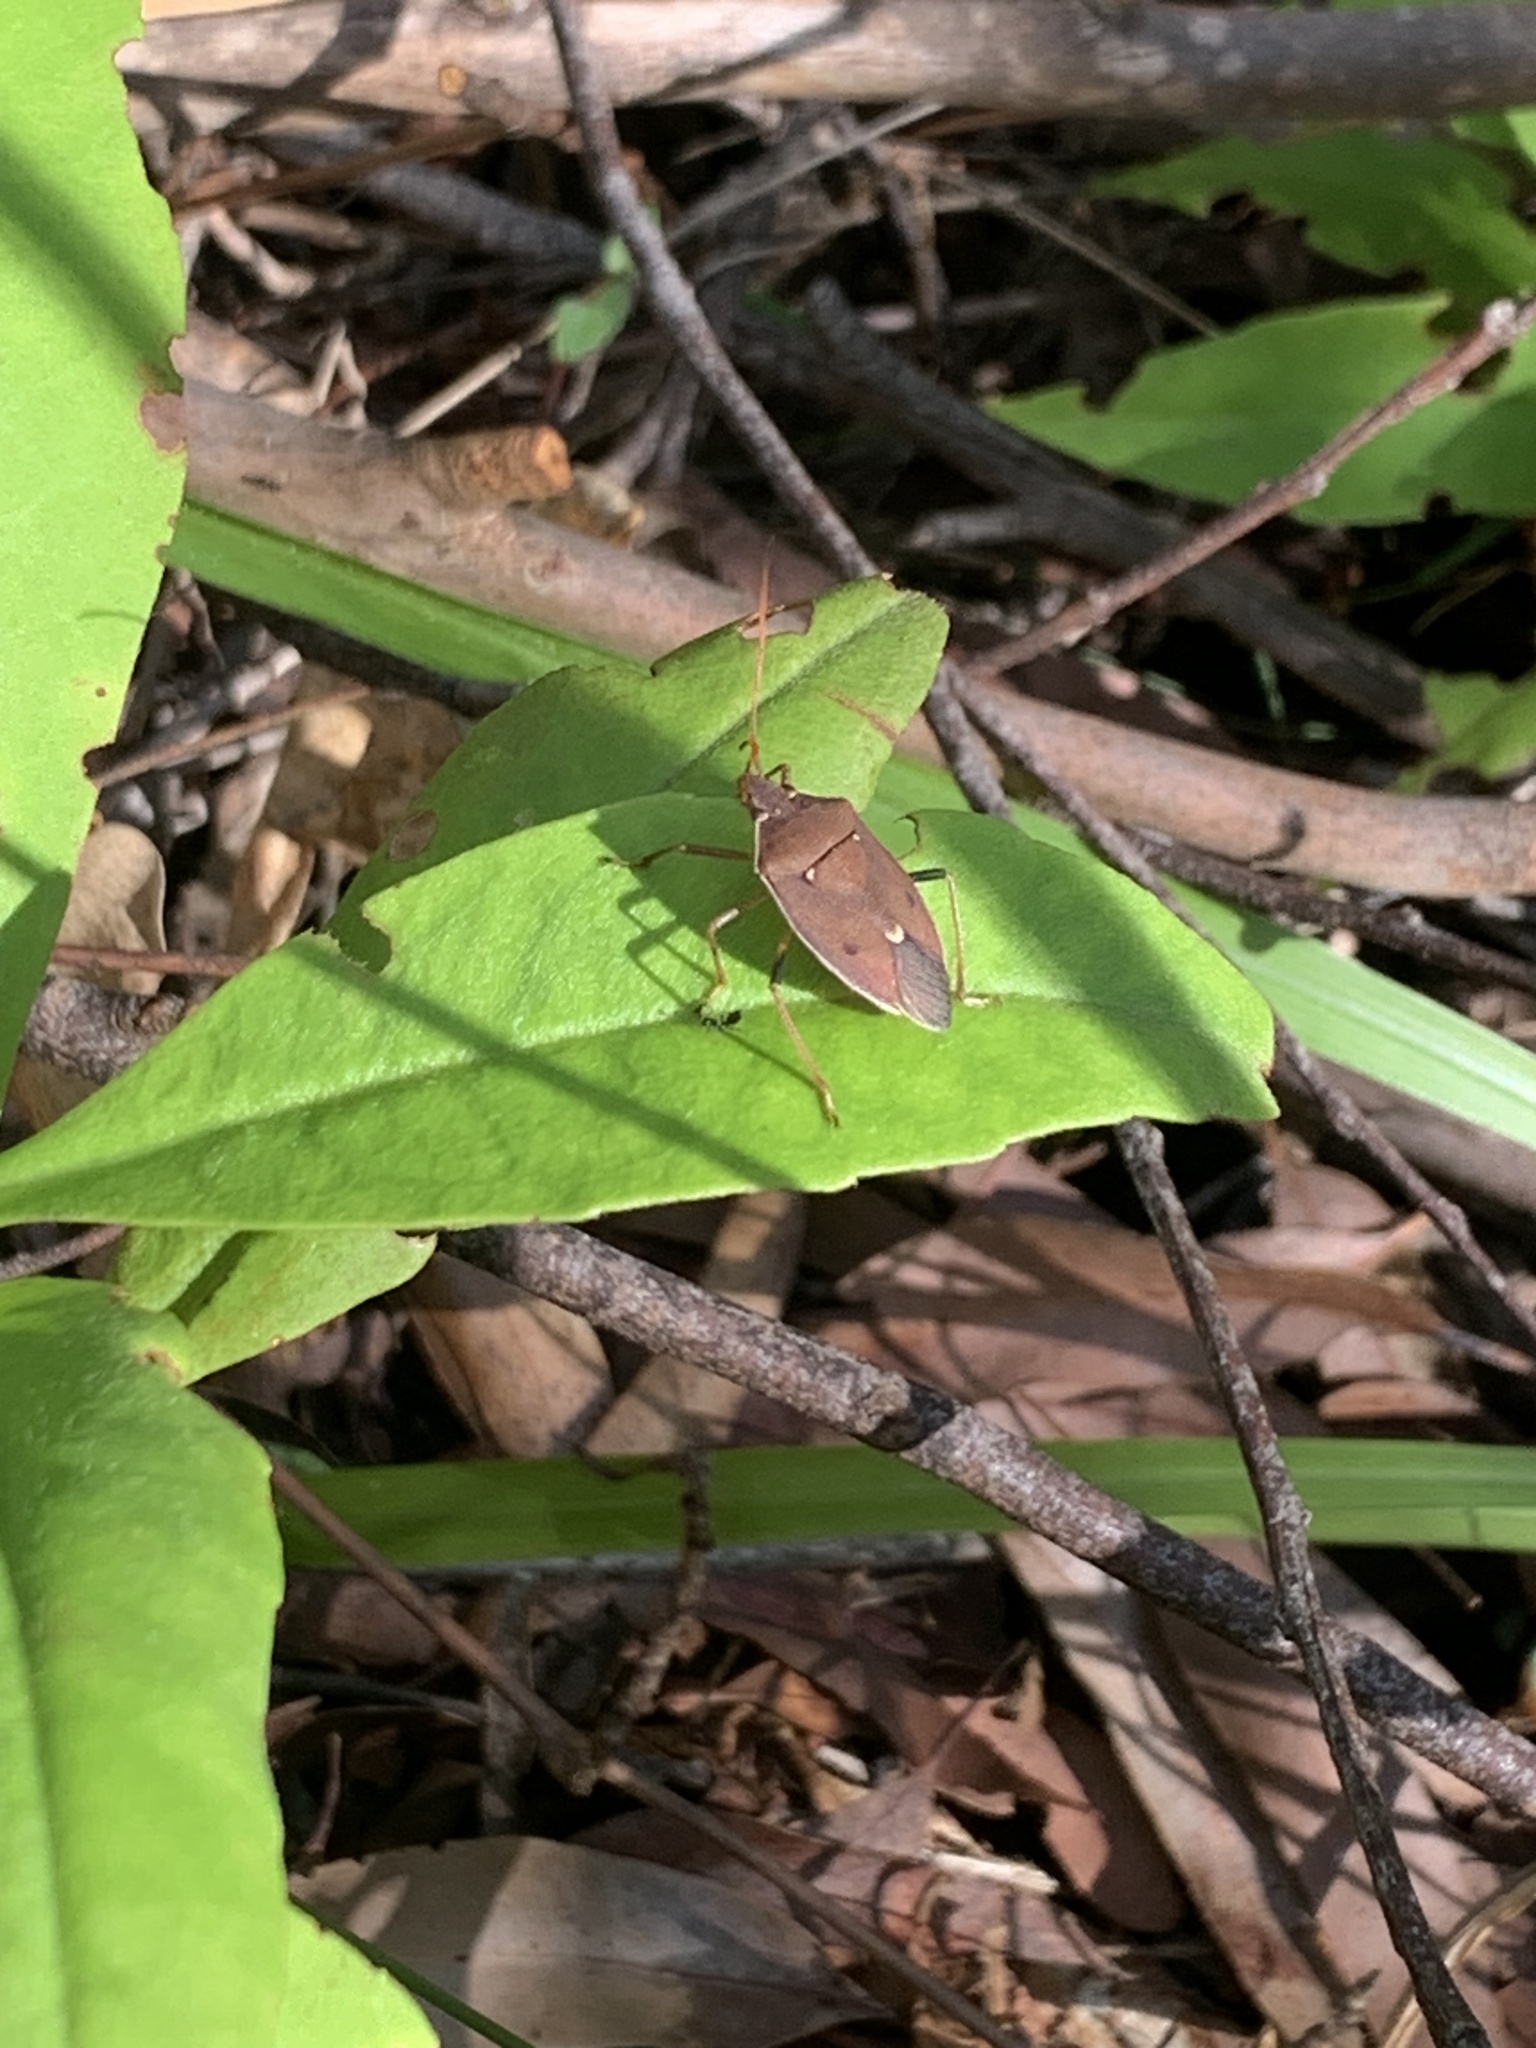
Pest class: stink_bug